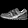
Label: Sneaker